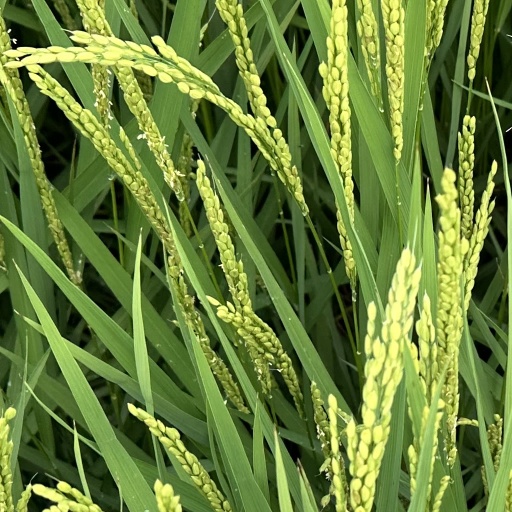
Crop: rice